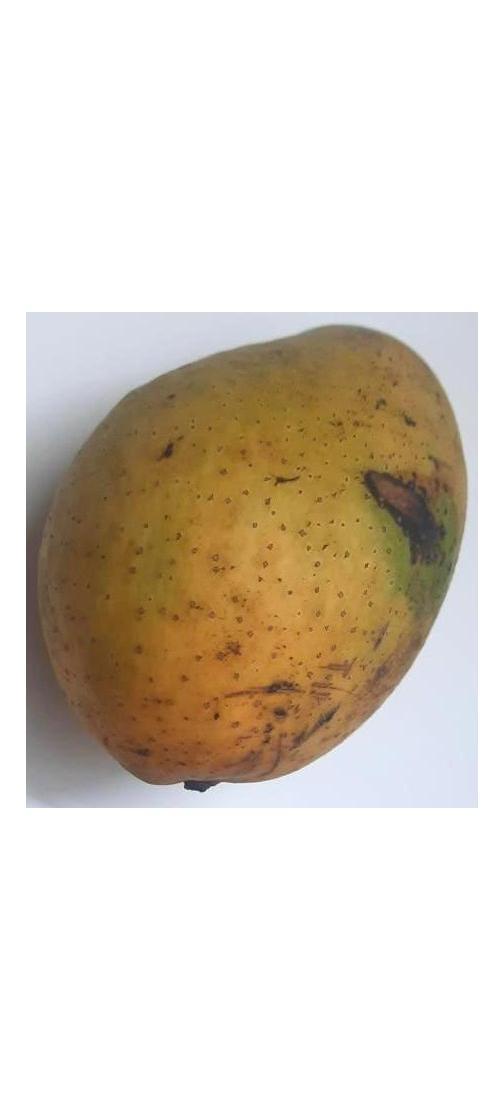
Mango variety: Ashshina Classic